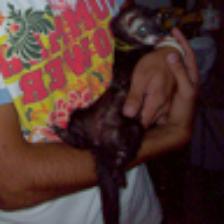
Label: NonHuman